UBALD1

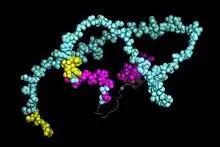
Tertiary structure of human UBALD1

The UBALD1 protein secondary structure consists of mostly coils and four short alpha helical regions (positions 5-22, 25–46, 76–83, and 170–173). Its tertiary structure is subsequently coiled and globular-like.